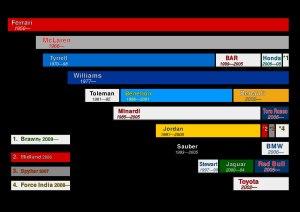
Une écurie de Formule 1 est l'ensemble de l'équipe engagée dans le championnat du monde de Formule 1, elle englobe la partie technique et l'équipe sportive.